The Secret of Heaven

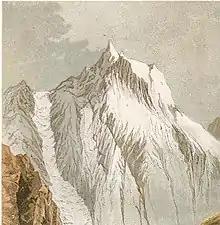
Illustration of the Kunlun Mountains, which the trilogy is named after

The Secret of Heaven, ("the secret history of Kunlun") also known as The Secret History of Kunlun, is a trilogy of Chinese language novels written by Cao Shui. Its story focuses around the Kunlun Shan, the important mountain-range of Chinese mythology, as the location of the world's original spiritual homeland where a new generation of Chinese Manichaeism (摩尼教 "Móníjiào") inspires the protagonist's mission to bring about the salvation of humanity. The trilogy has received positive reviews from critics.